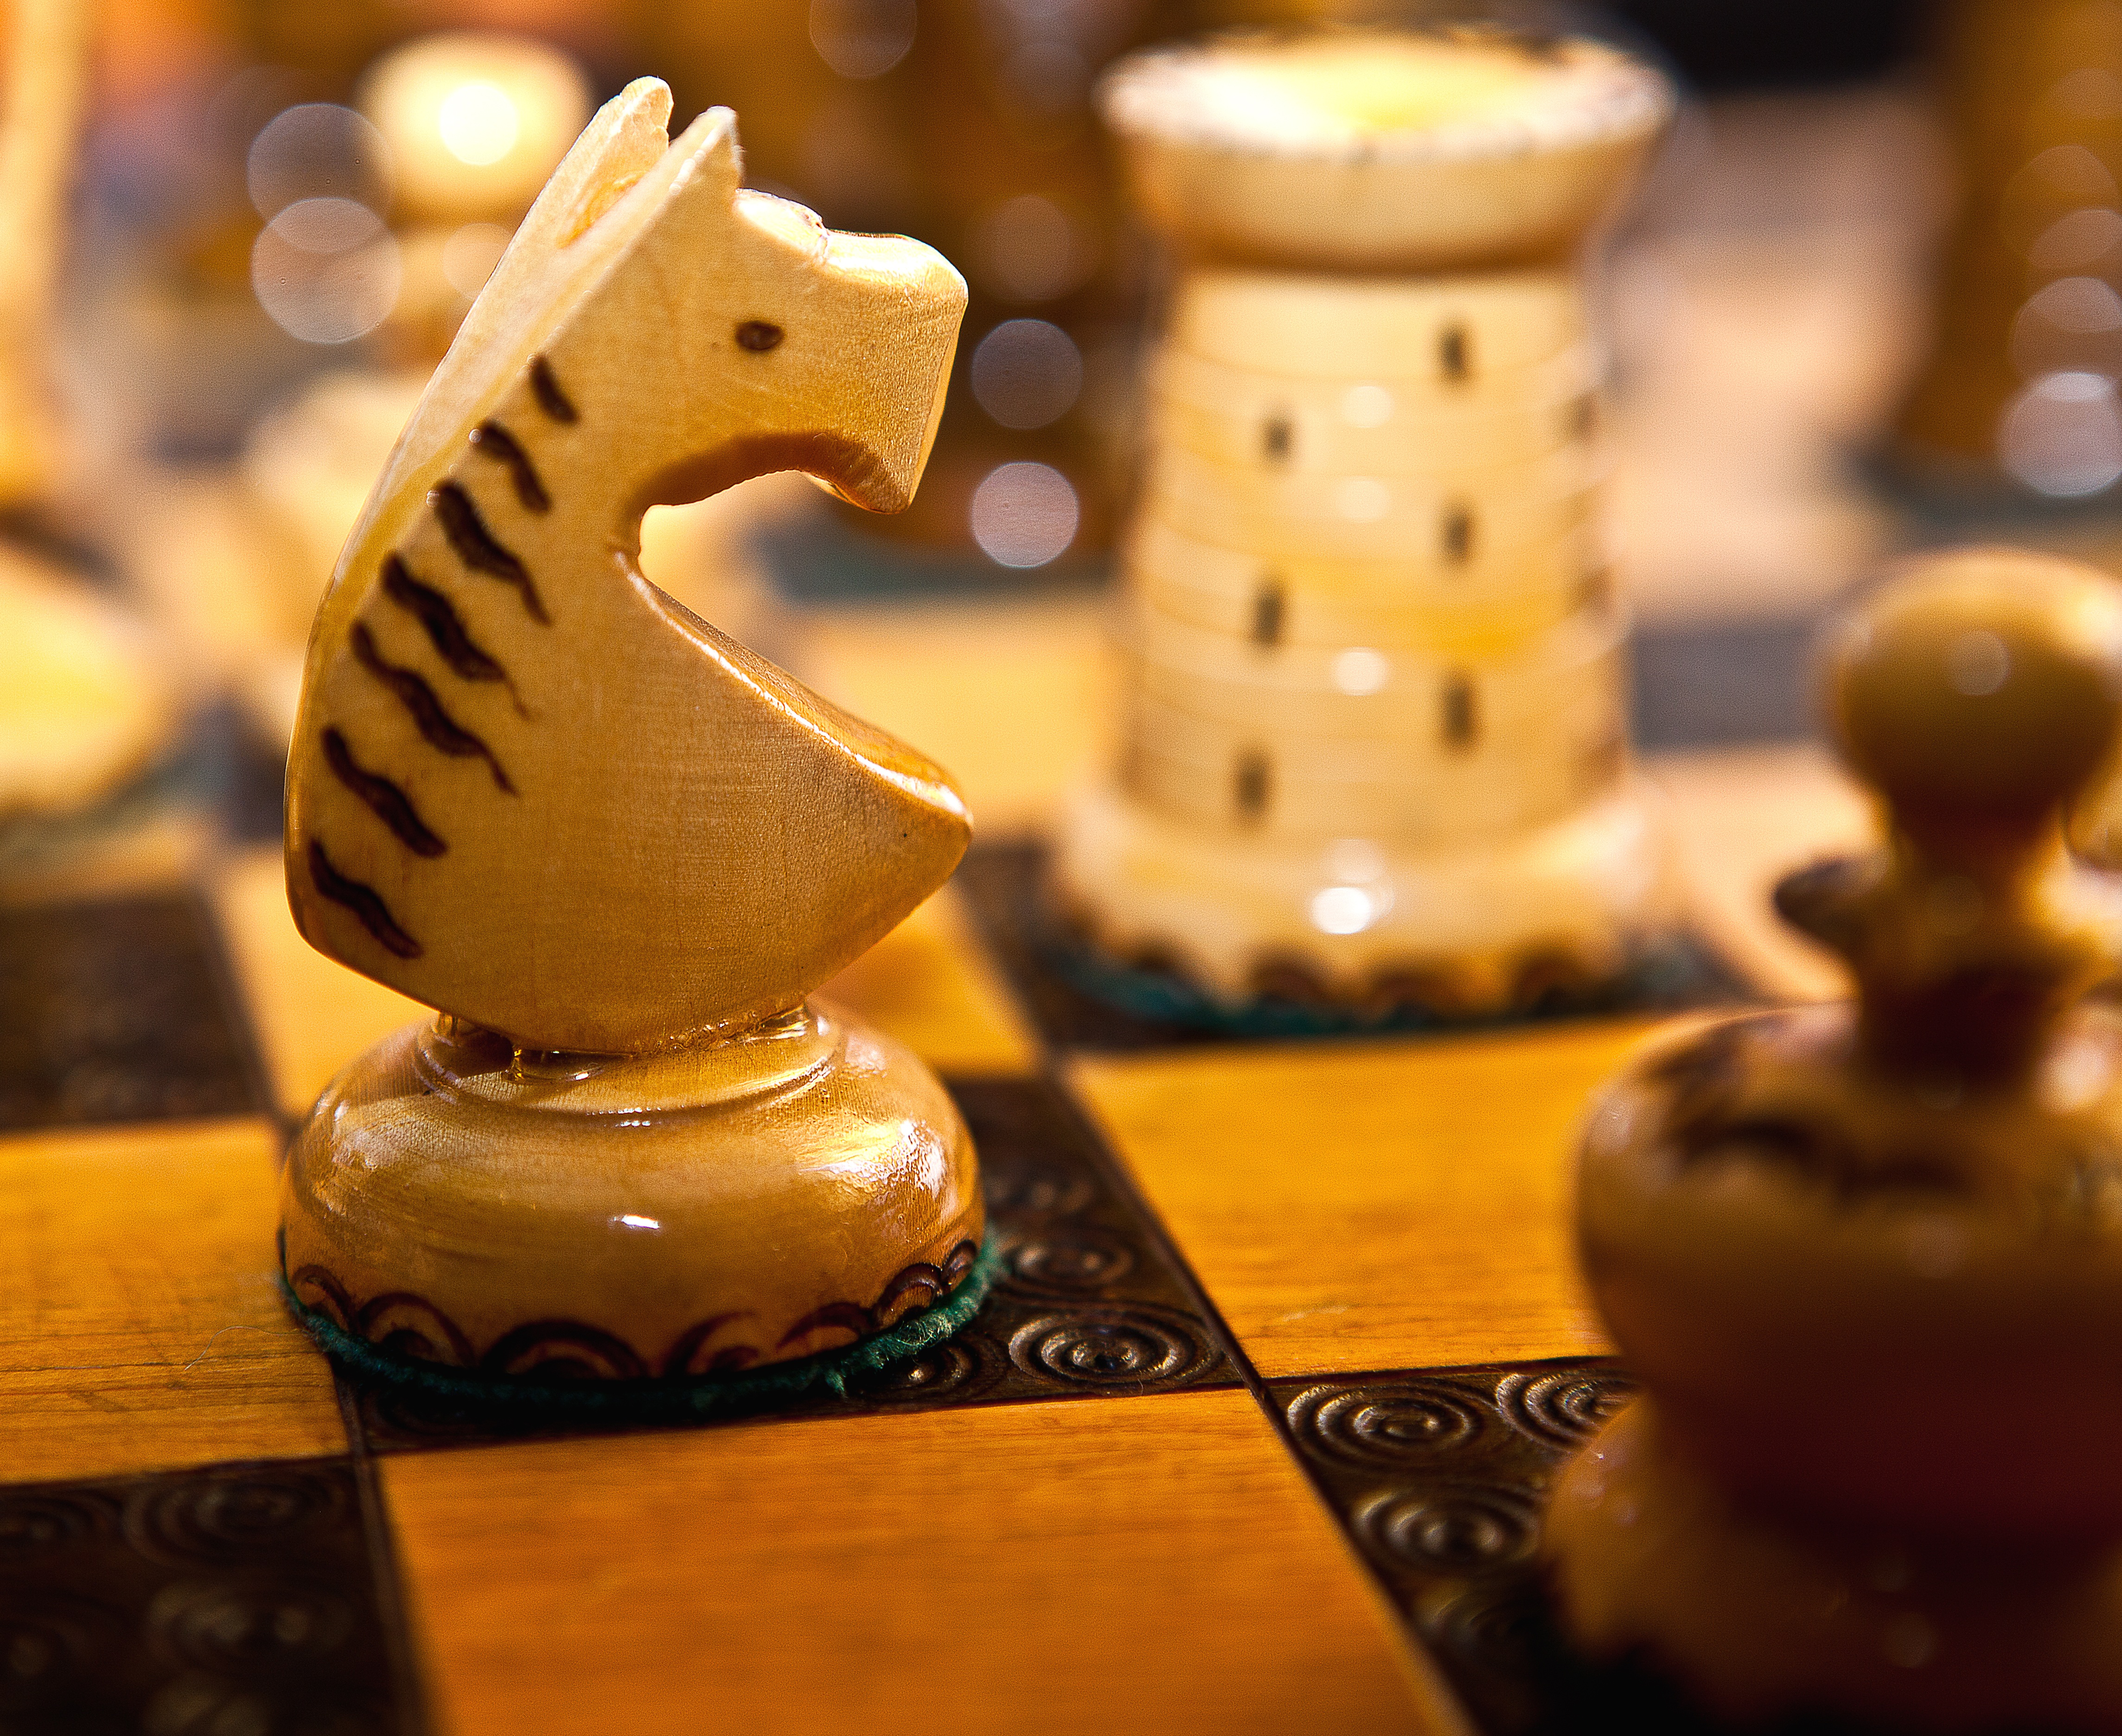
tower, lighting, board game, jumper, chess, pawn, carving, figures, games, the horse, checkerboard, the board, indoor games and sports, tabletop game, the strategy, chess party, the royal game, the gameplay, bobby fischer